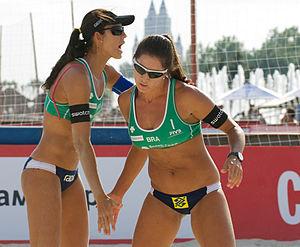
Talita Antunes da Rocha, née le 29 août 1982, est une joueuse de beach-volley brésilienne. Elle faisait équipe jusqu'en décembre 2012 avec Maria Elisa Mendes Ticon Antonelli, formant la paire à succès Talita-Antonelli.